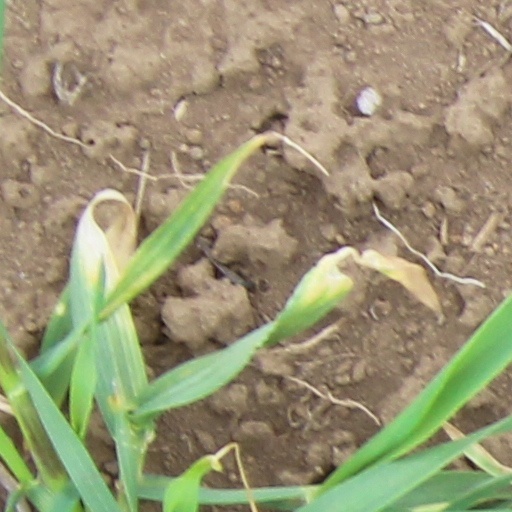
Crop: wheat